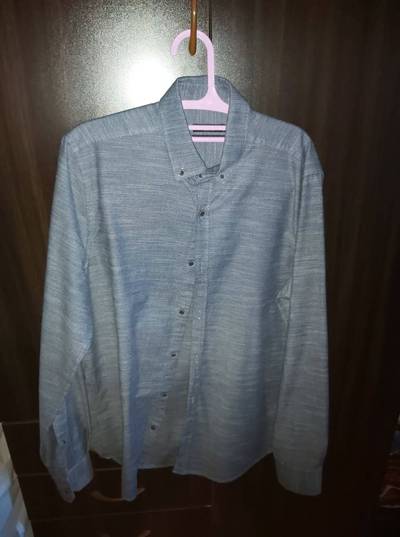
Waste category: clothes